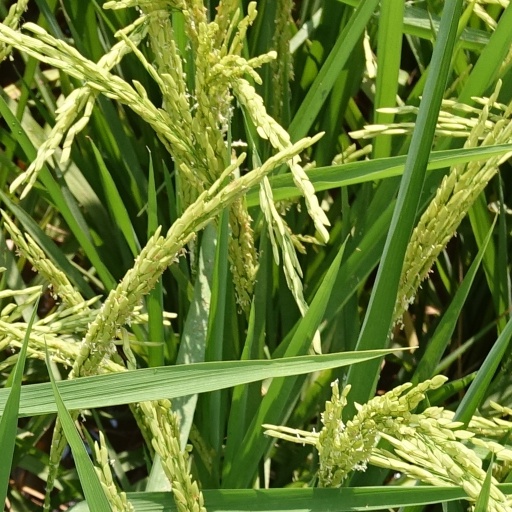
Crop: rice